Thomas Abernethy (explorer)

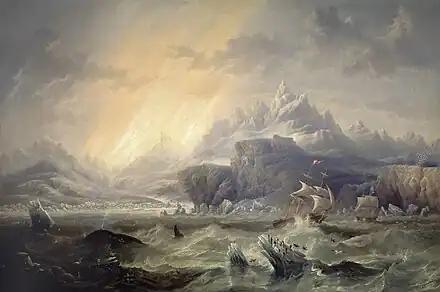
HMS "Erebus" and HMS "Terror" in Antarctica

In 1827 Parry again took , this time in an attempt to reach the North Pole using small boats and sledges. Second in command was James Clark Ross